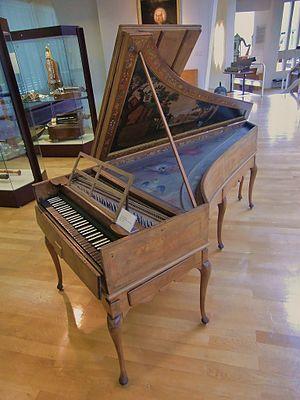
Combiné Clavecin-piano attribué à Johann Ludwig Hellen (Berne, avant 1779) - Berlin, Musikinstrumentenmuseum